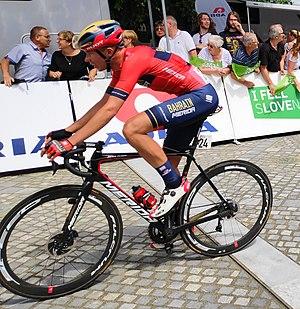
Domen Novak, né le 12 juillet 1995 à Novo Mesto, est un coureur cycliste slovène, membre de l'équipe Bahrain-McLaren.